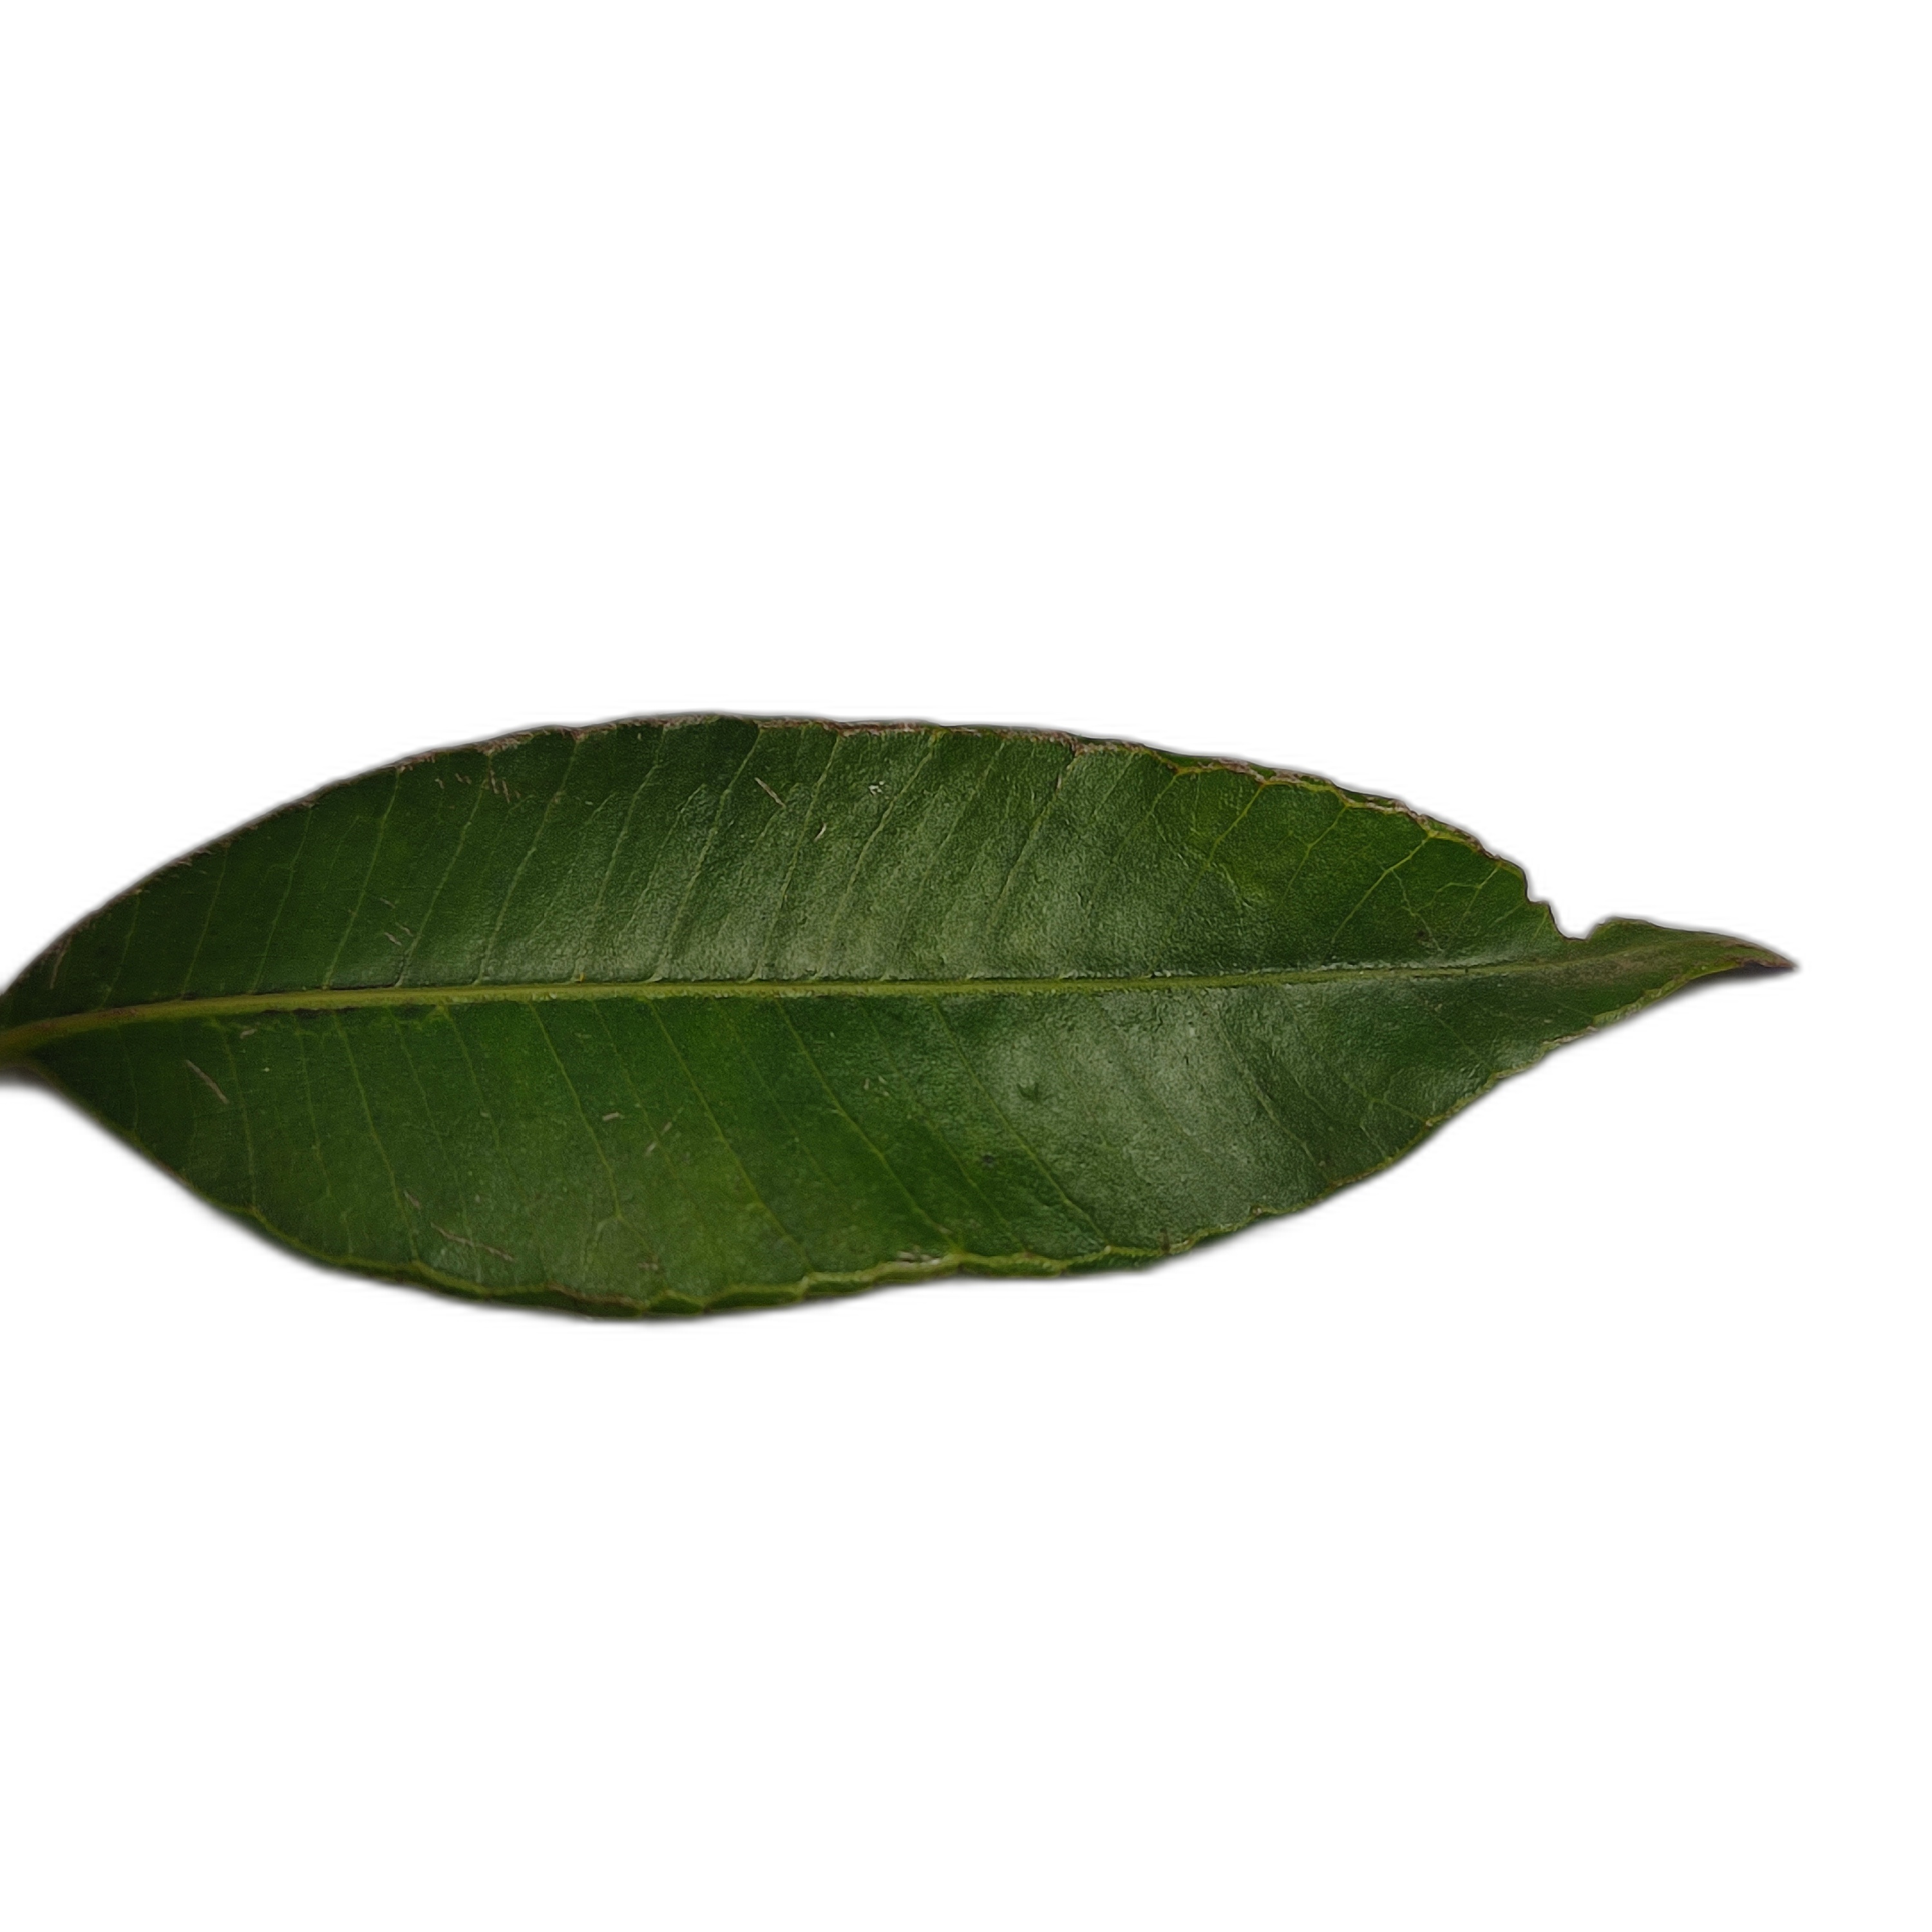
Label: healthy